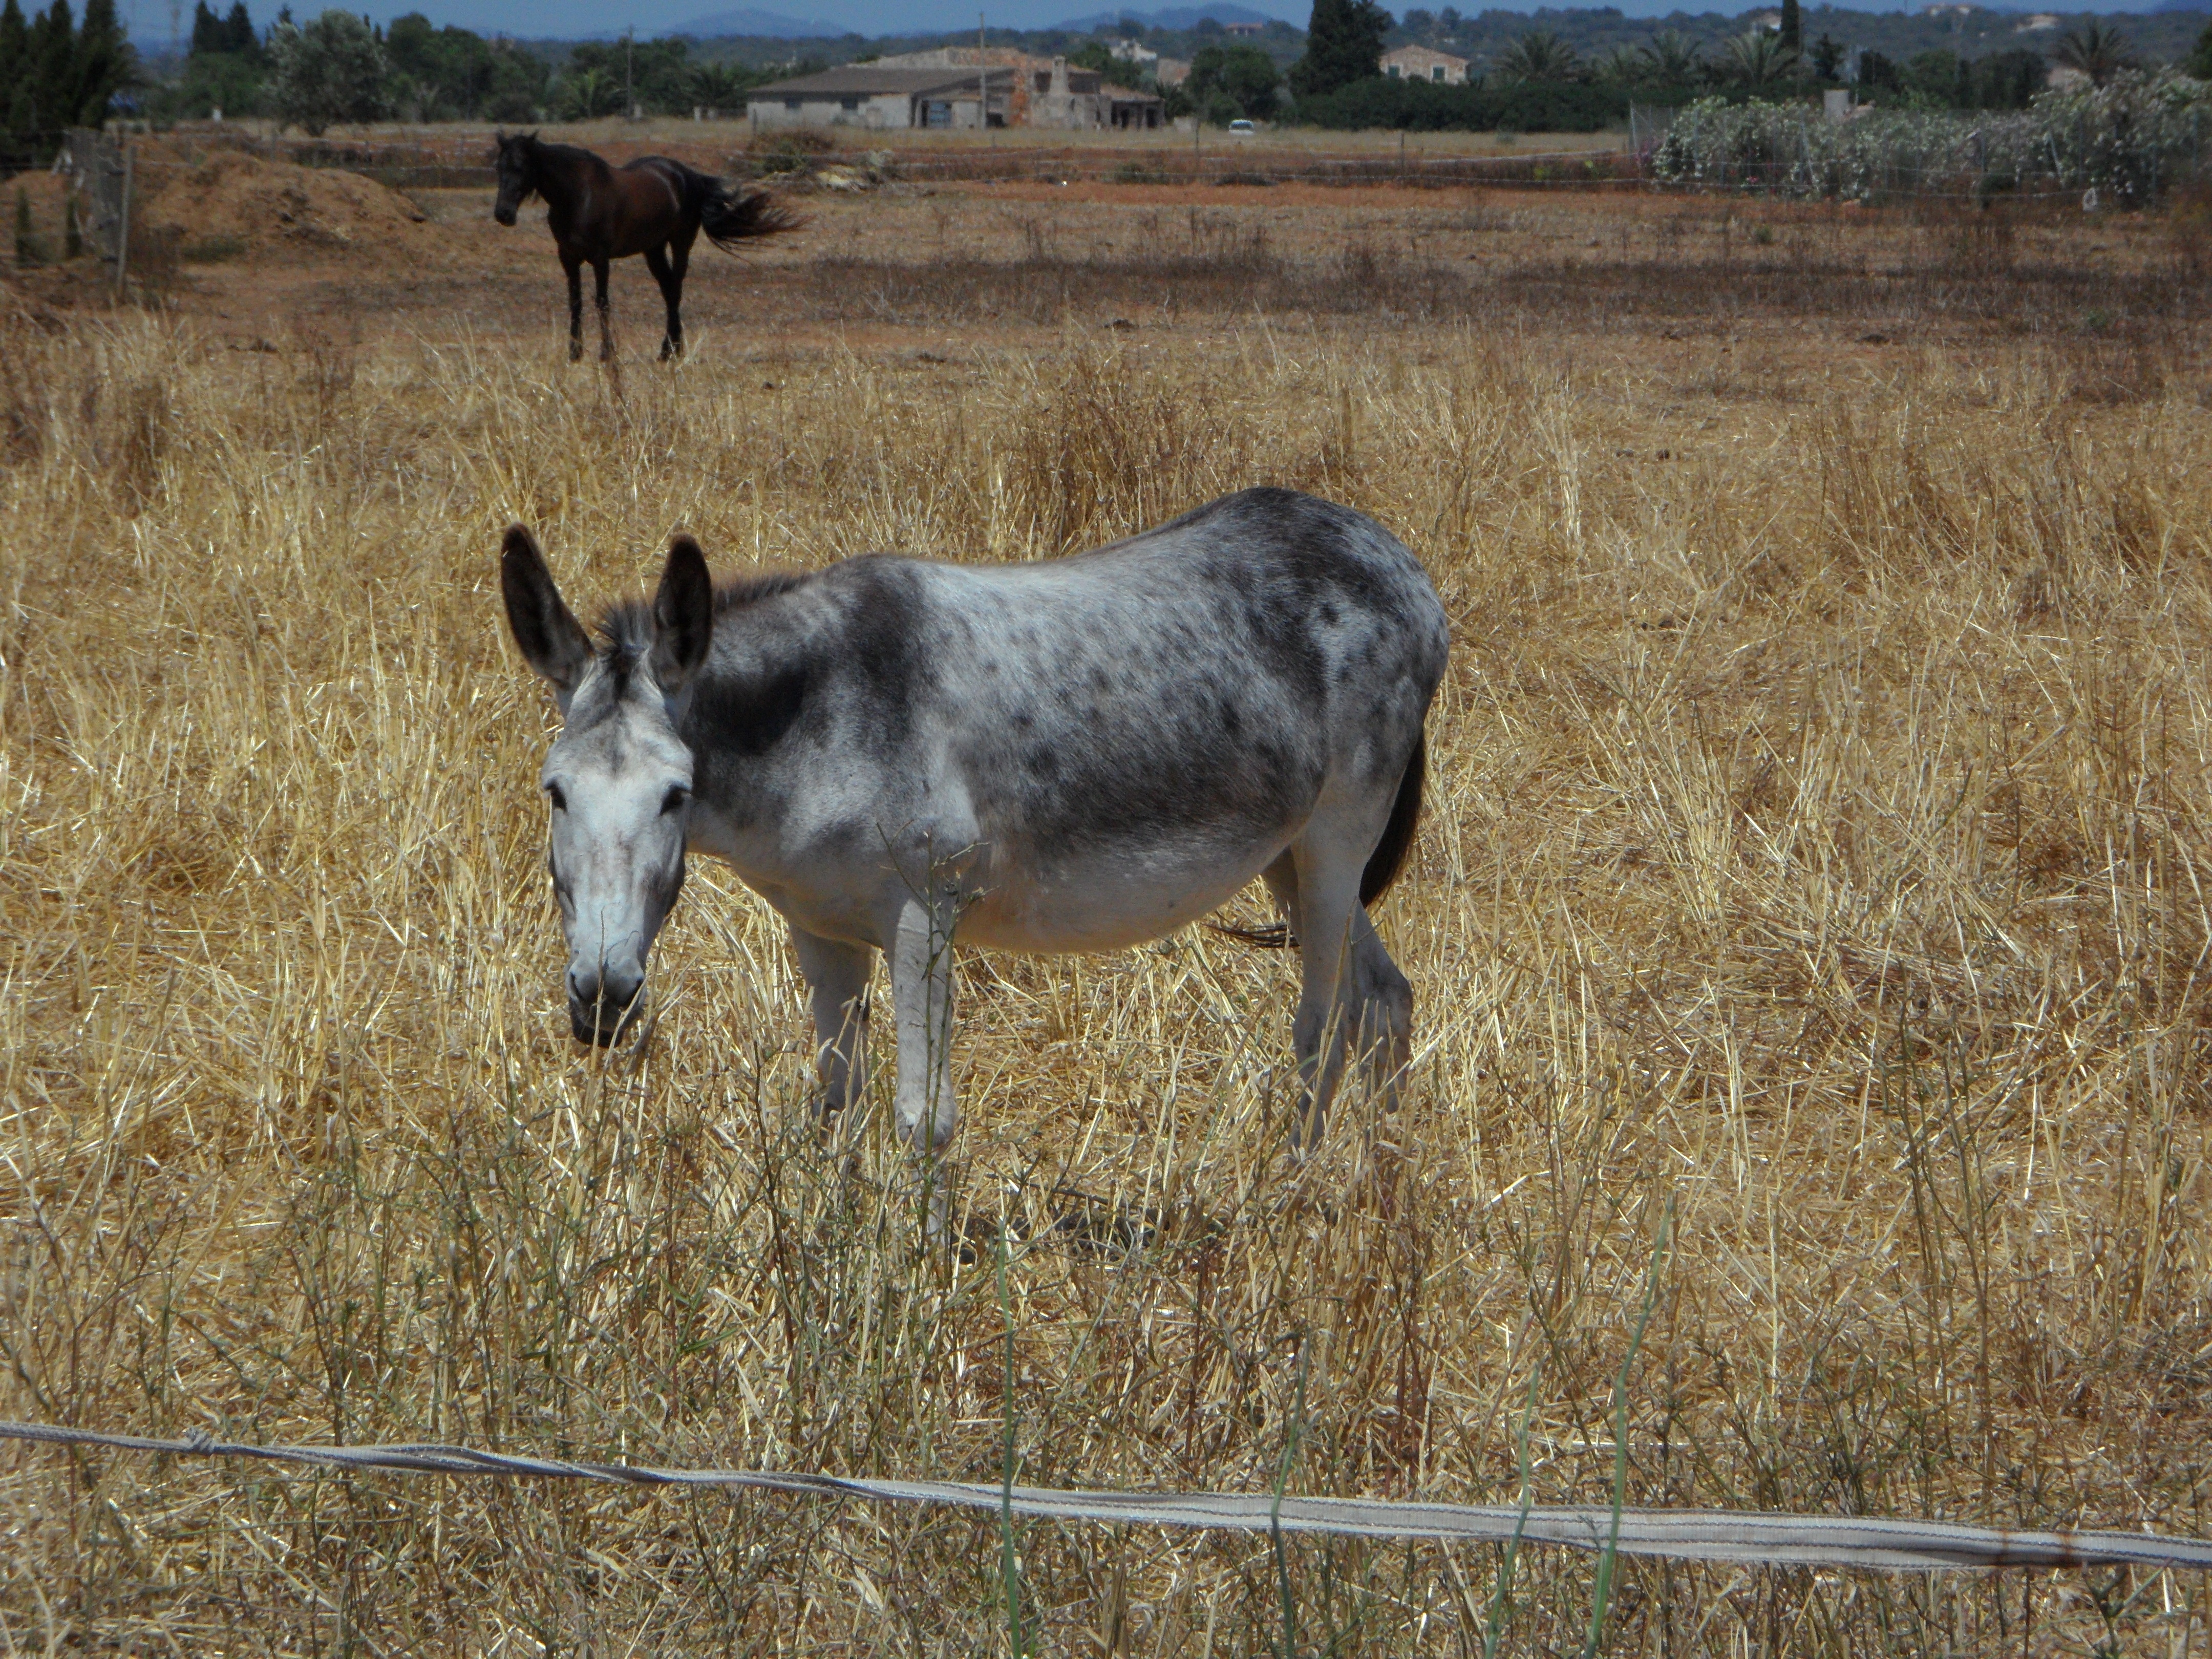
farm, meadow, wildlife, herd, pasture, grazing, livestock, horse, mammal, agriculture, fauna, donkey, vertebrate, mare, mule, animal husbandry, pack animal, muli, horse like mammal, mustang horse